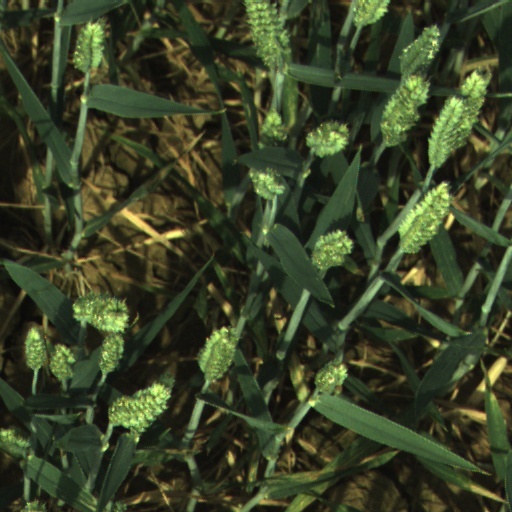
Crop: wheat